List of awards and nominations received by Charli XCX

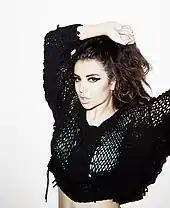
Charli XCX in 2011

Charli XCX is a British singer and songwriter who has received numerous accolades throughout her career. Her recognitions include three Grammy Awards, three "Billboard" Music Awards, five Brit Awards, ten MTV Video Music Award nominations and nine MTV Europe Music Award.